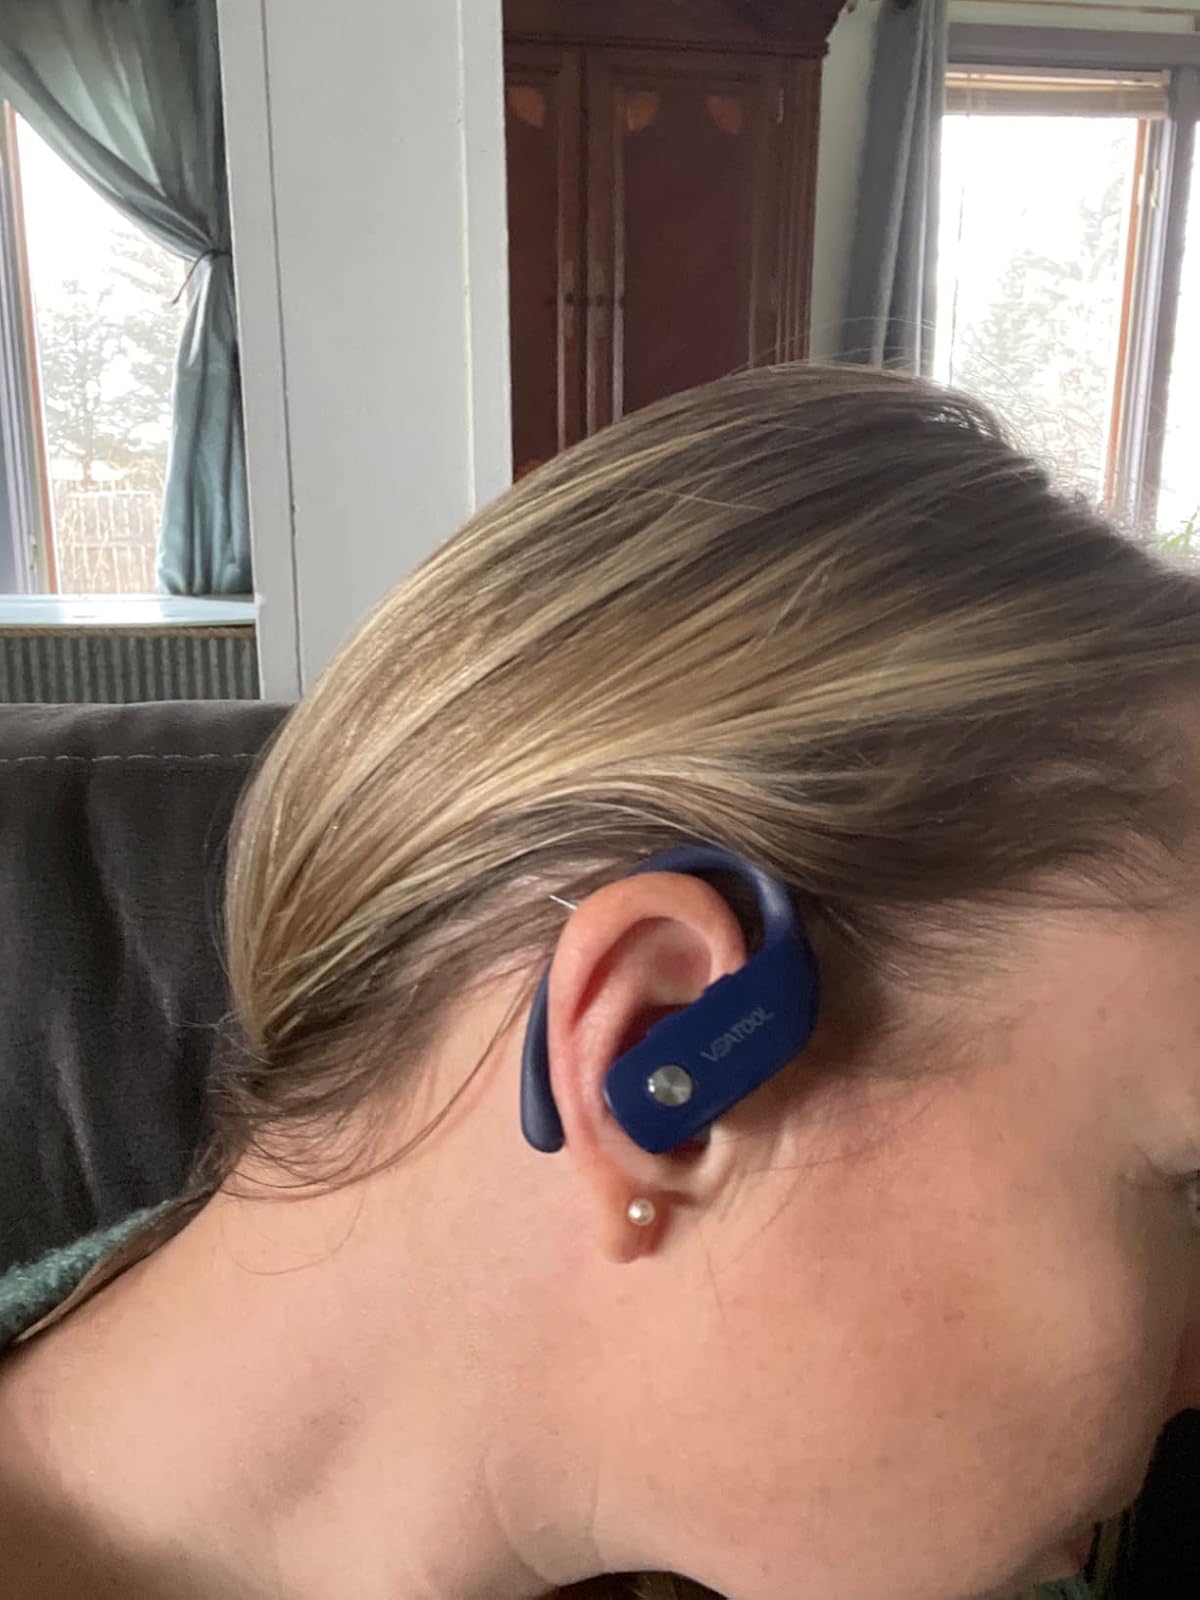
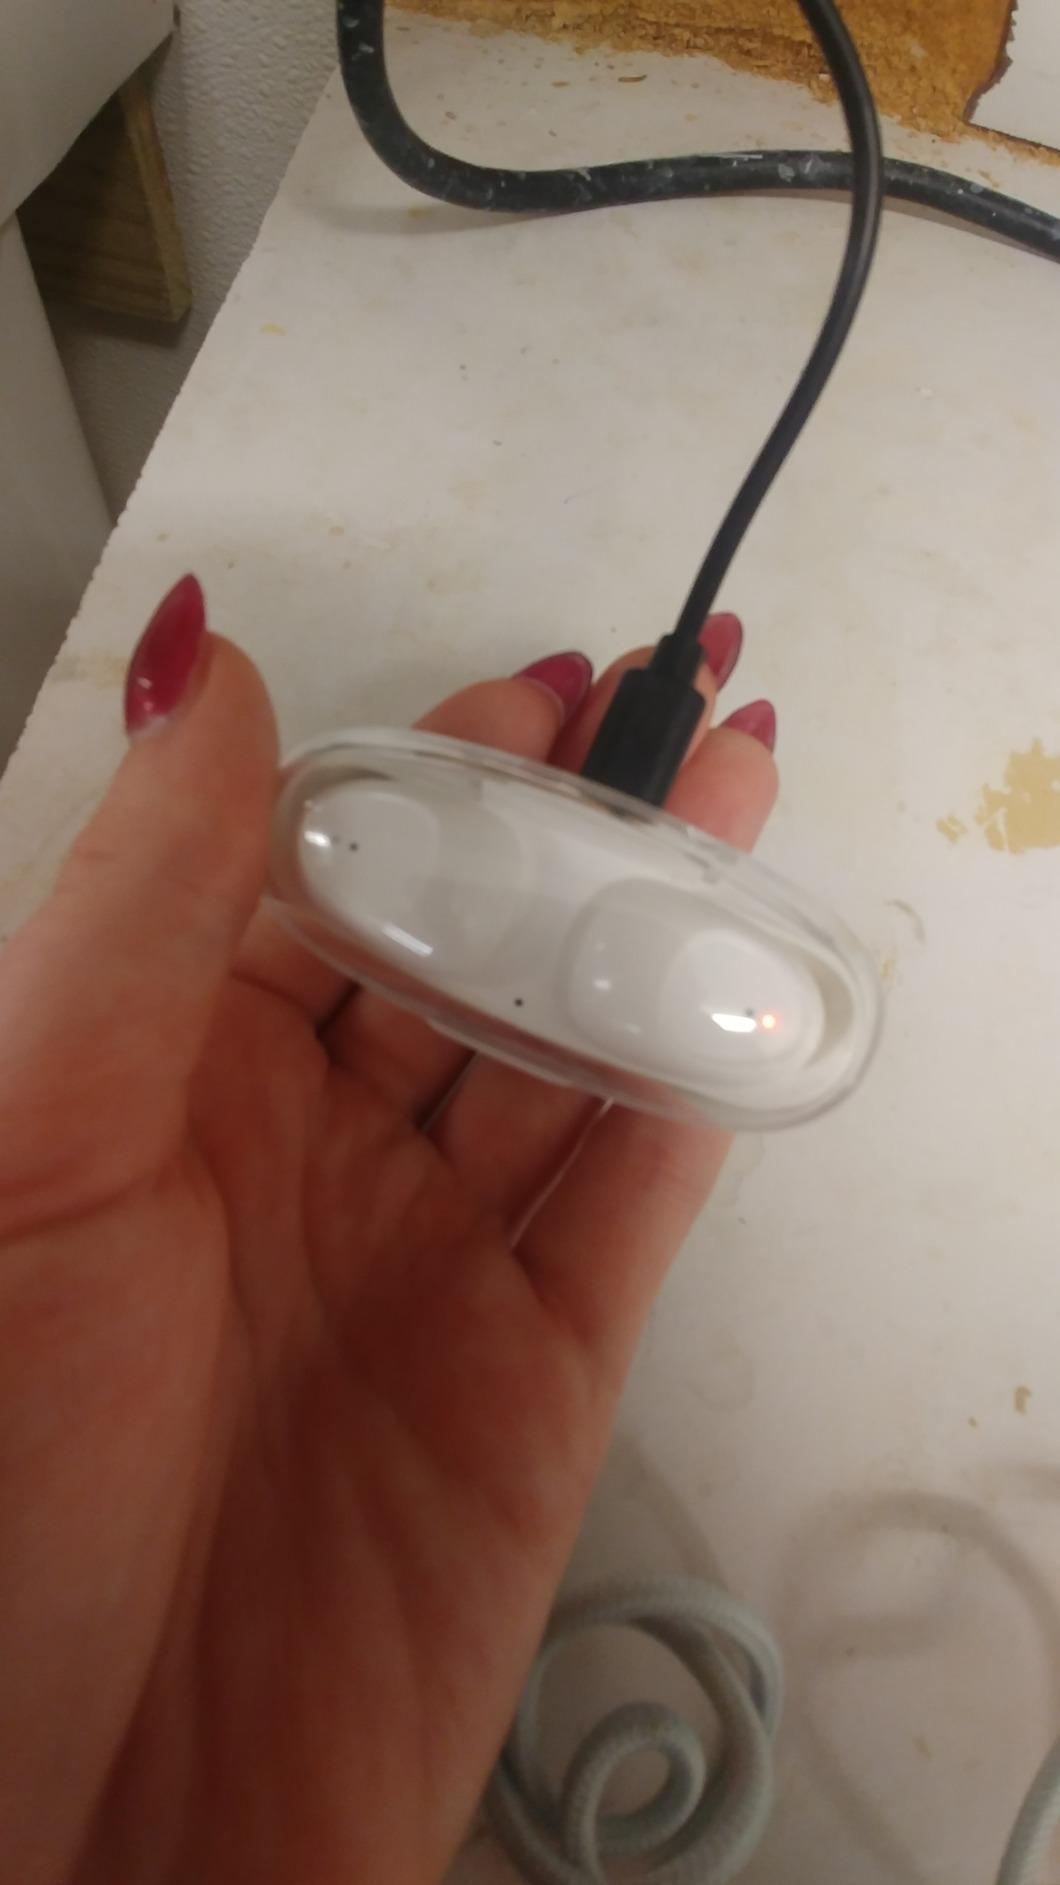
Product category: earbuds
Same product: no